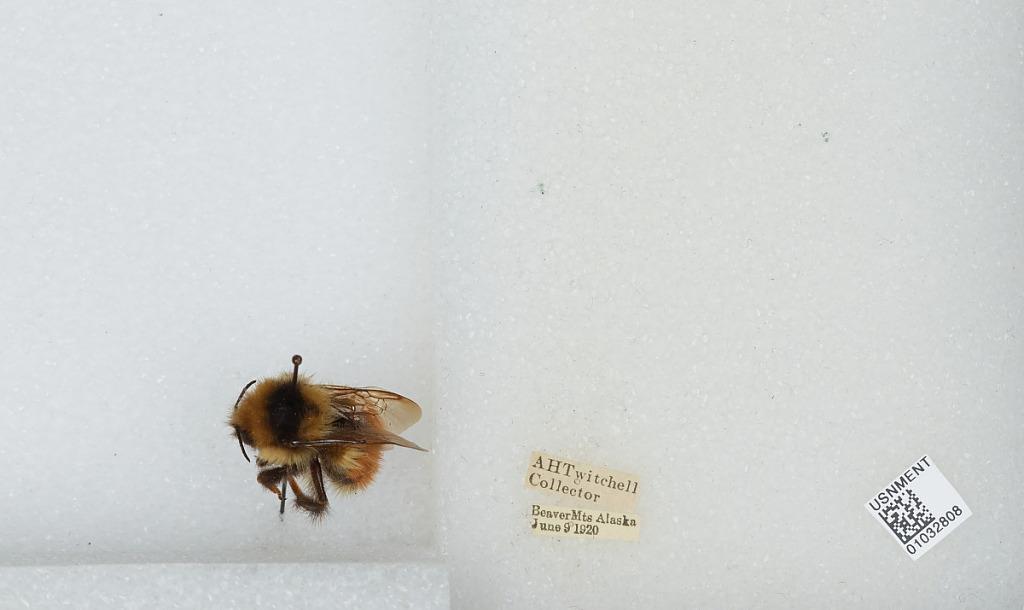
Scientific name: Bombus (Pyrobombus) sylvicola Kirby
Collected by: A. Twitchell
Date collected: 1920-6-9
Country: United States
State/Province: Alaska
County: Yukon-Koyukuk
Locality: Beaver Mountains
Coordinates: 62.8789, -156.954